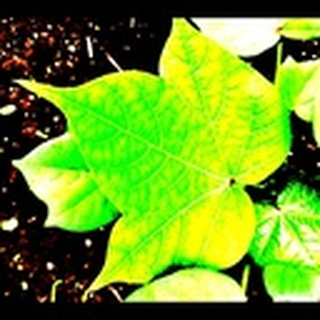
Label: healthy_cotton